Abruzzo wine region

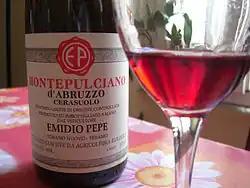
A Cerasuolo rosé made from the Montepulciano grapes from Abruzzo producer Emidio Pepe

Nearly 80% of all the wine in the Abruzzo region is produced by large co-operative wineries with the four largest – Cantina Tollo, Casal Thaulero, Casal Bordino and Citra – dominating wine production in the region. In addition to making the majority of Abruzzo labeled wine, these large co-ops also sell wine to other Italian and French wine regions, where they are used for blending. According to wine experts Joe Bastianich and David Lynch, a "good part" of many "better-regarded" French and northern Italian wines come from Abruzzo.